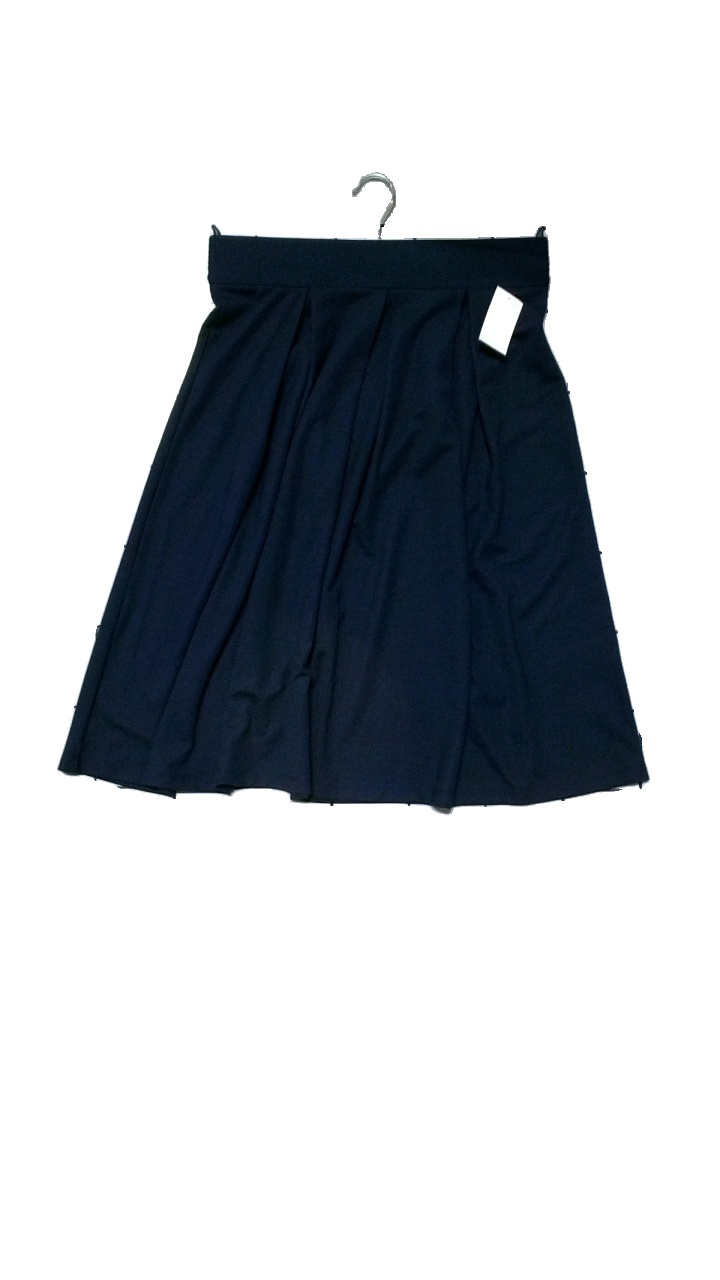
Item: Skirt (Ladies)
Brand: Anna Field
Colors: Blue
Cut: Regular, Loose
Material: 75%polyester, 20%viscose, 5%elastane
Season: All
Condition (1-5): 4
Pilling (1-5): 4
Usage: Reuse
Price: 50-100